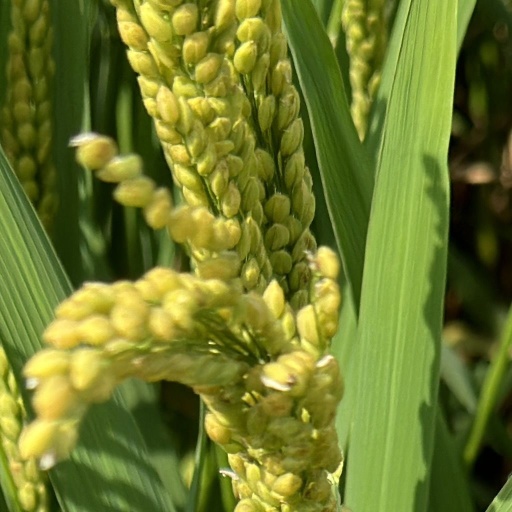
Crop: rice